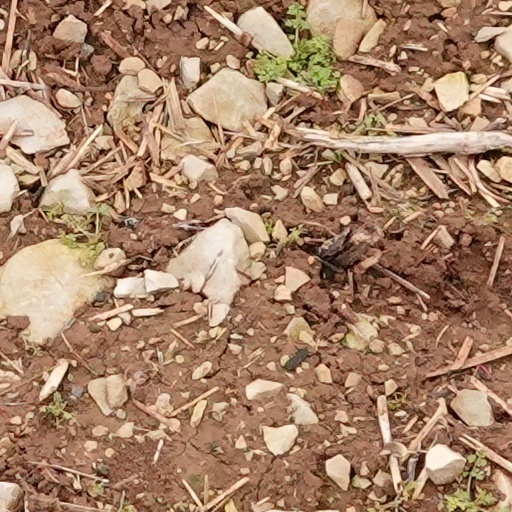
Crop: wheat